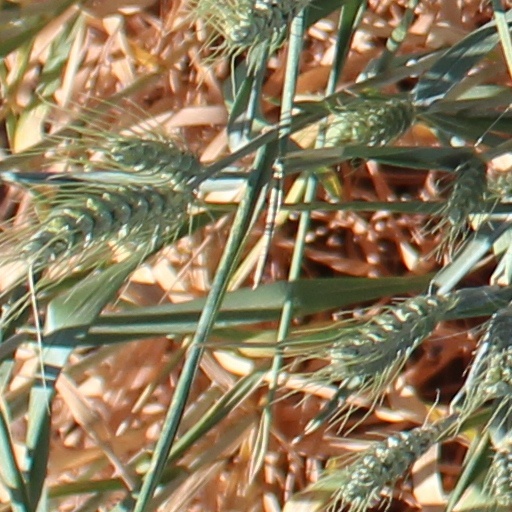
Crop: wheat